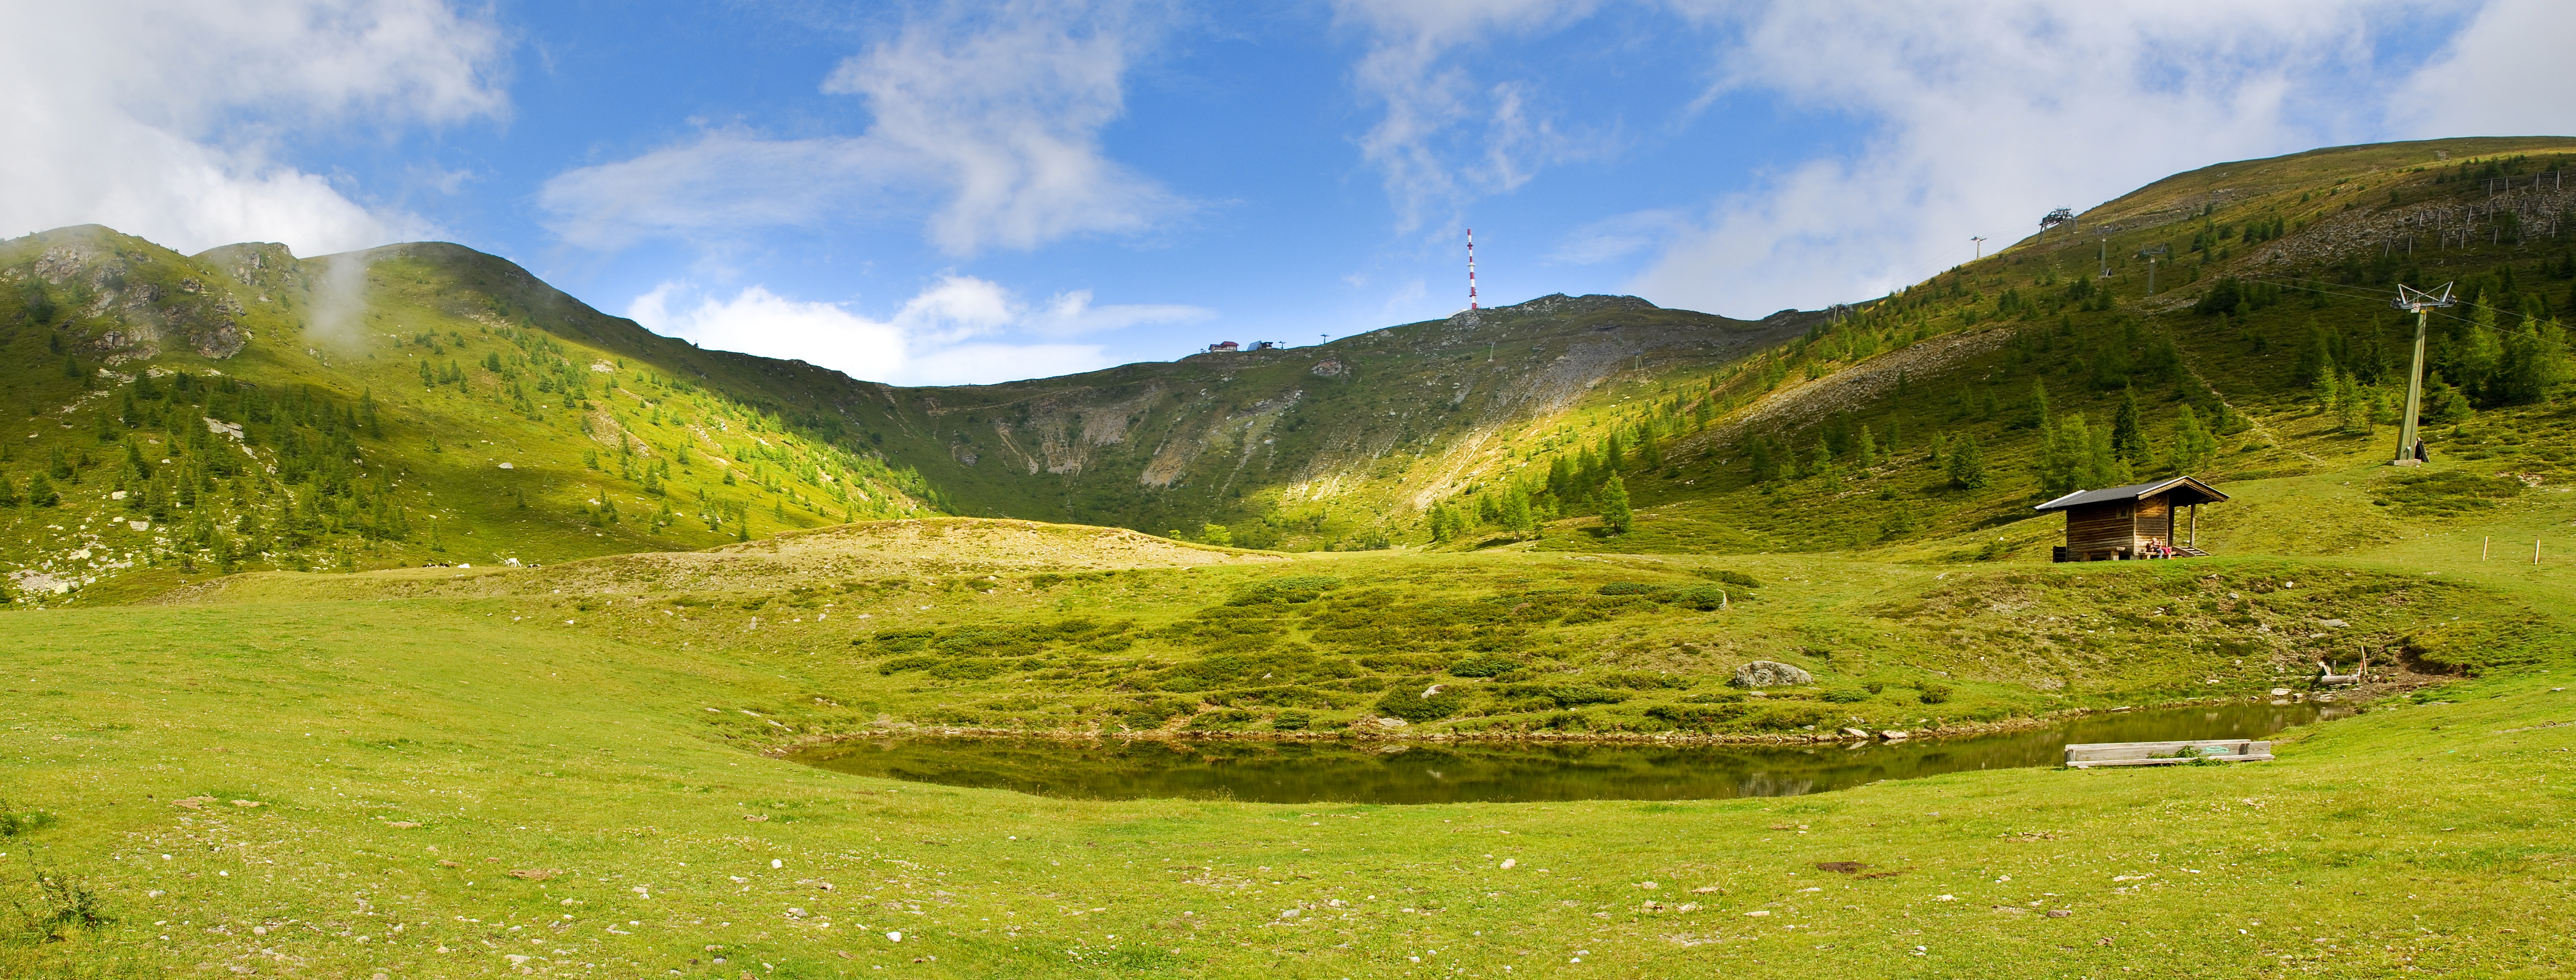
landscape, nature, wilderness, mountain, meadow, hill, lake, valley, mountain range, panorama, pasture, highland, terrain, ridge, mountains, alps, grassland, plateau, fell, loch, ecosystem, carinthia, rural area, landform, tarn, mountain pass, goldeck, geographical feature, mountainous landforms